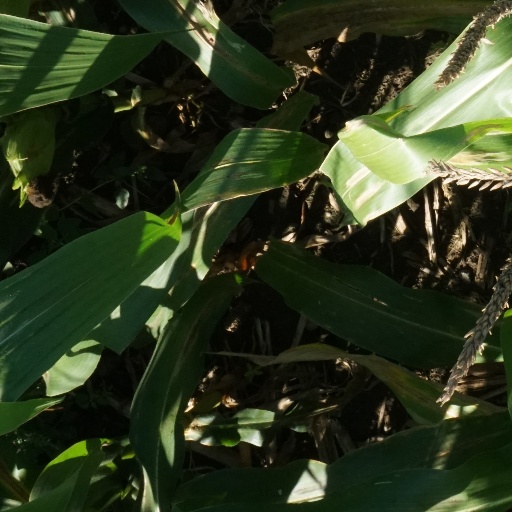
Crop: maize; corn